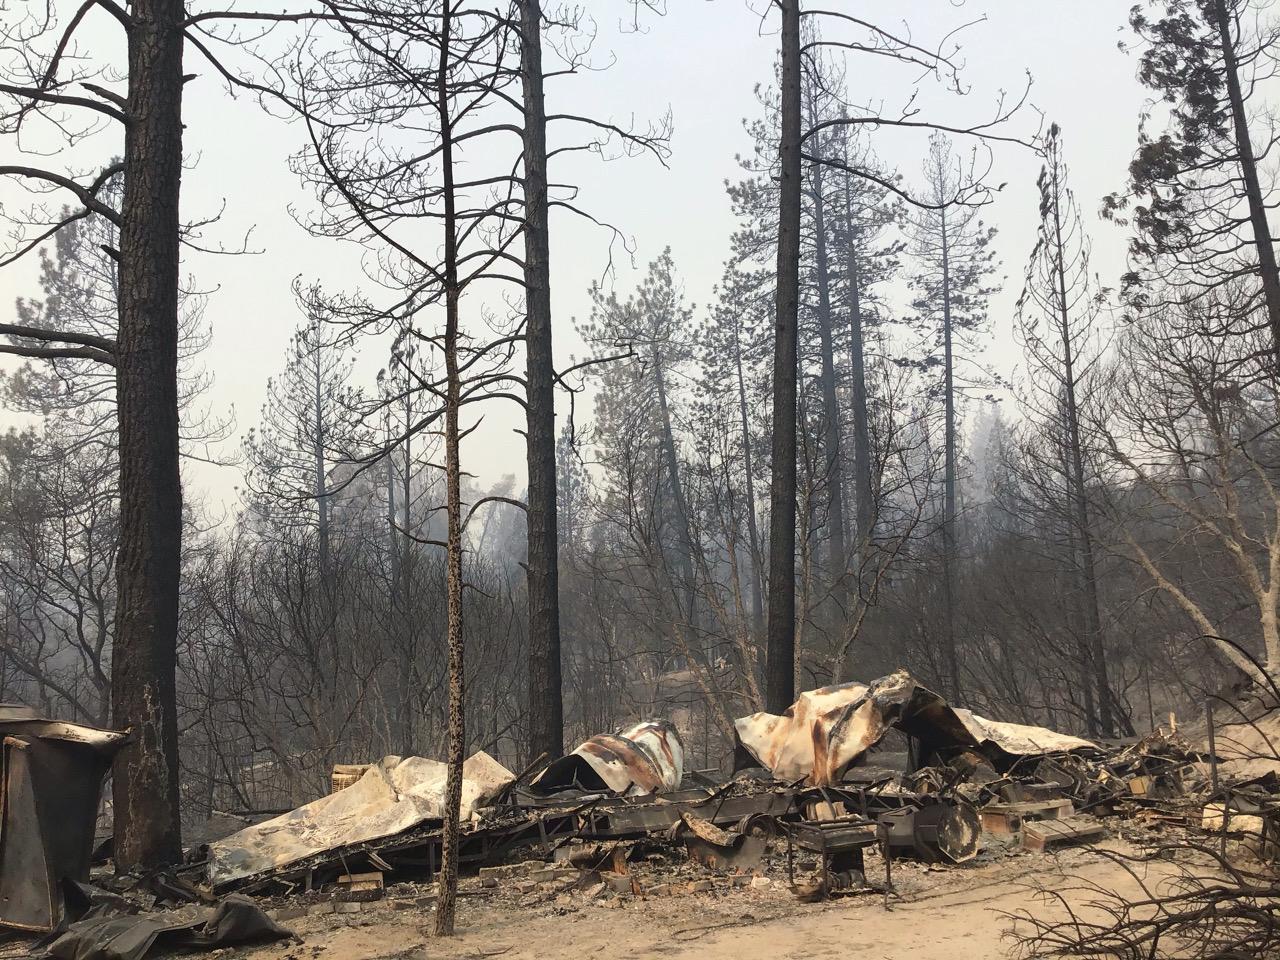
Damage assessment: destroyed